Steve Pinizzotto

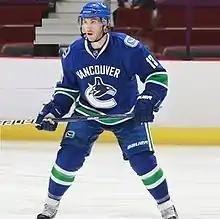
With the Vancouver Canucks

On July 3, 2011, Pinizzotto signed a one-year, two-way deal ($600,000) with the Vancouver Canucks after receiving contract offers from 9 other NHL teams. Pinizzotto was slated to fill a 4th line spot with the Canucks right out of training camp. The Canucks saw him as a Raffi Torres replacement. His combination of physicality, puck-handling ability, scoring, skating well, finishing checks, going hard to the net, and defensive ability impressed coach Alain Vigneault. He recorded a 2-assist, 5-hit effort in a preseason home opener against the Calgary Flames, and finished the preseason tied for the highest plus/minus on the team at plus-3 and 5 points in 4 games. Pinizzotto, who made the team out of training camp, suffered a left shoulder injury on an ill-timed hit on Douglas Murray during their last preseason game against the San Jose Sharks on September 25, 2011. His shoulder was popped back into place but after being on IR for 6 weeks, he tweaked his shoulder in practice just before a team road trip. Pinizzotto's injury caused him to miss the entire season. In his absence Vancouver claimed Dale Weise on waivers.